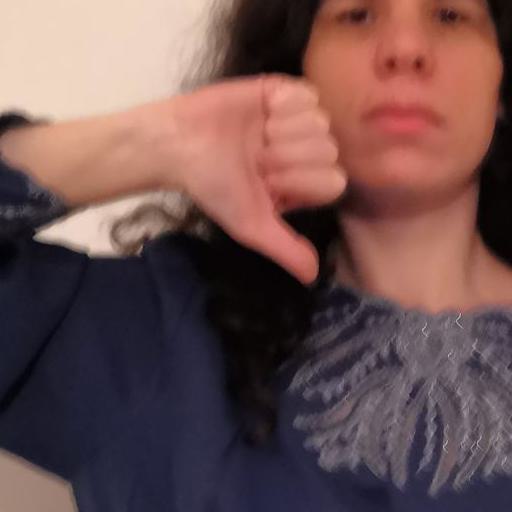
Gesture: dislike